Tony Cairoli

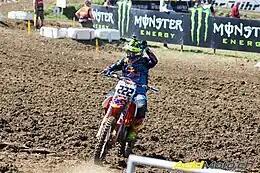
Cairoli in 2016 at the MXGP of Switzerland

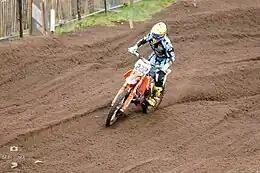
Cairoli at the GP of Valkenswaard, 2017

At the age of 32, 2017 was the year in which Cairoli was able to clinch his ninth MXGP World Championship, with six Grand Prix wins.